Luther Strange

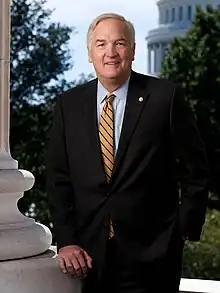
Official portrait, 2017

Luther Johnson Strange III (born March 1, 1953) is an American lawyer and politician who served as a United States Senator from Alabama from 2017 to 2018. He was appointed to fill that position after it was vacated by Jeff Sessions upon Sessions's confirmation as U.S. Attorney General.